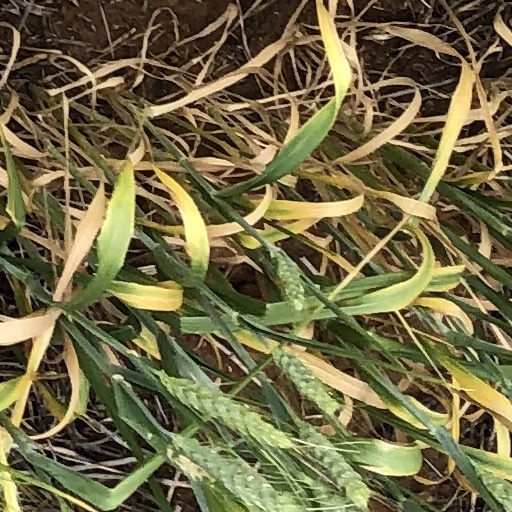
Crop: wheat